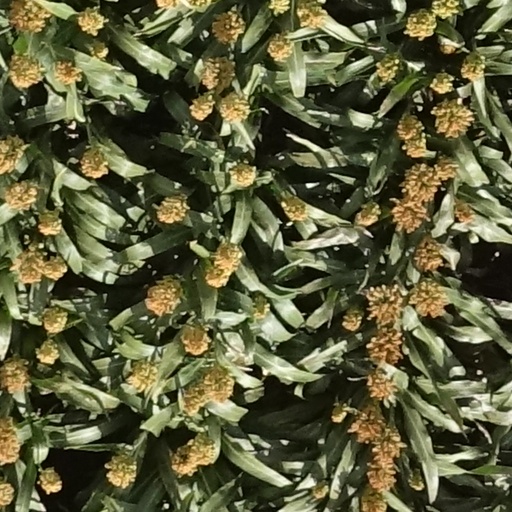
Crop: sorghum